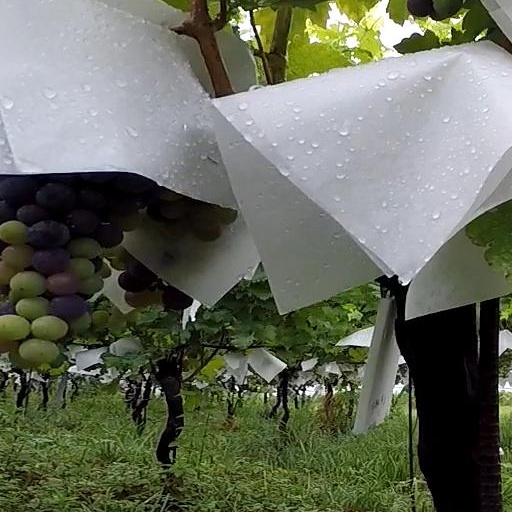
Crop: grape